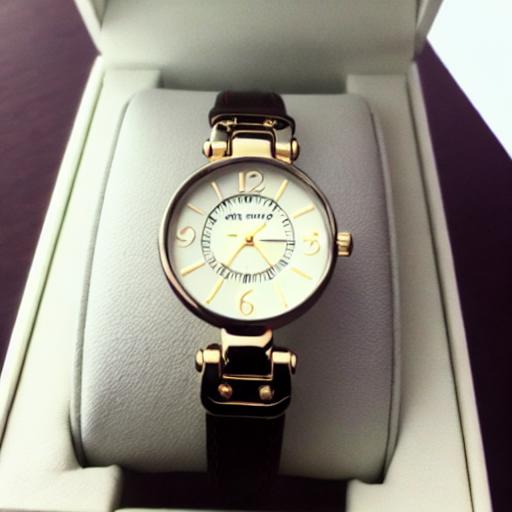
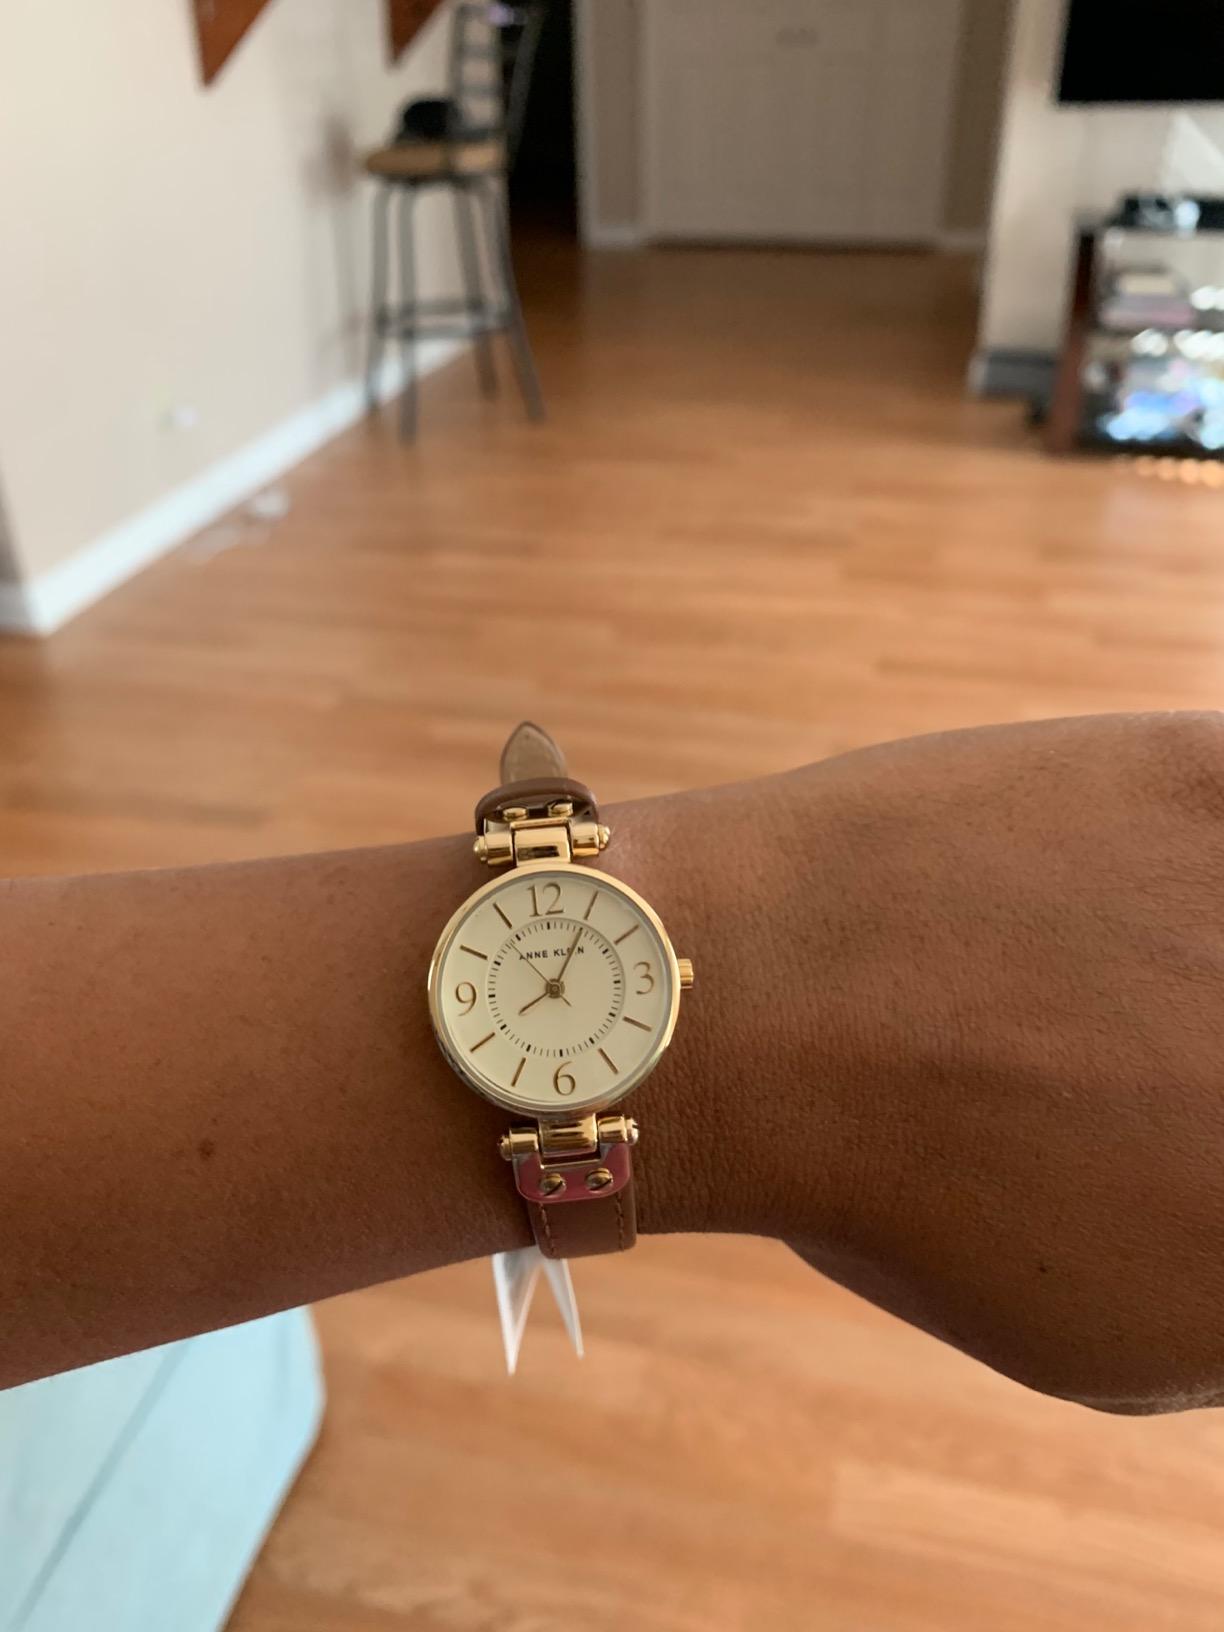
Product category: accessories_watch
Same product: no